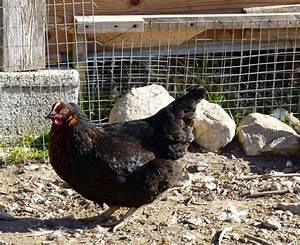
Label: chicken